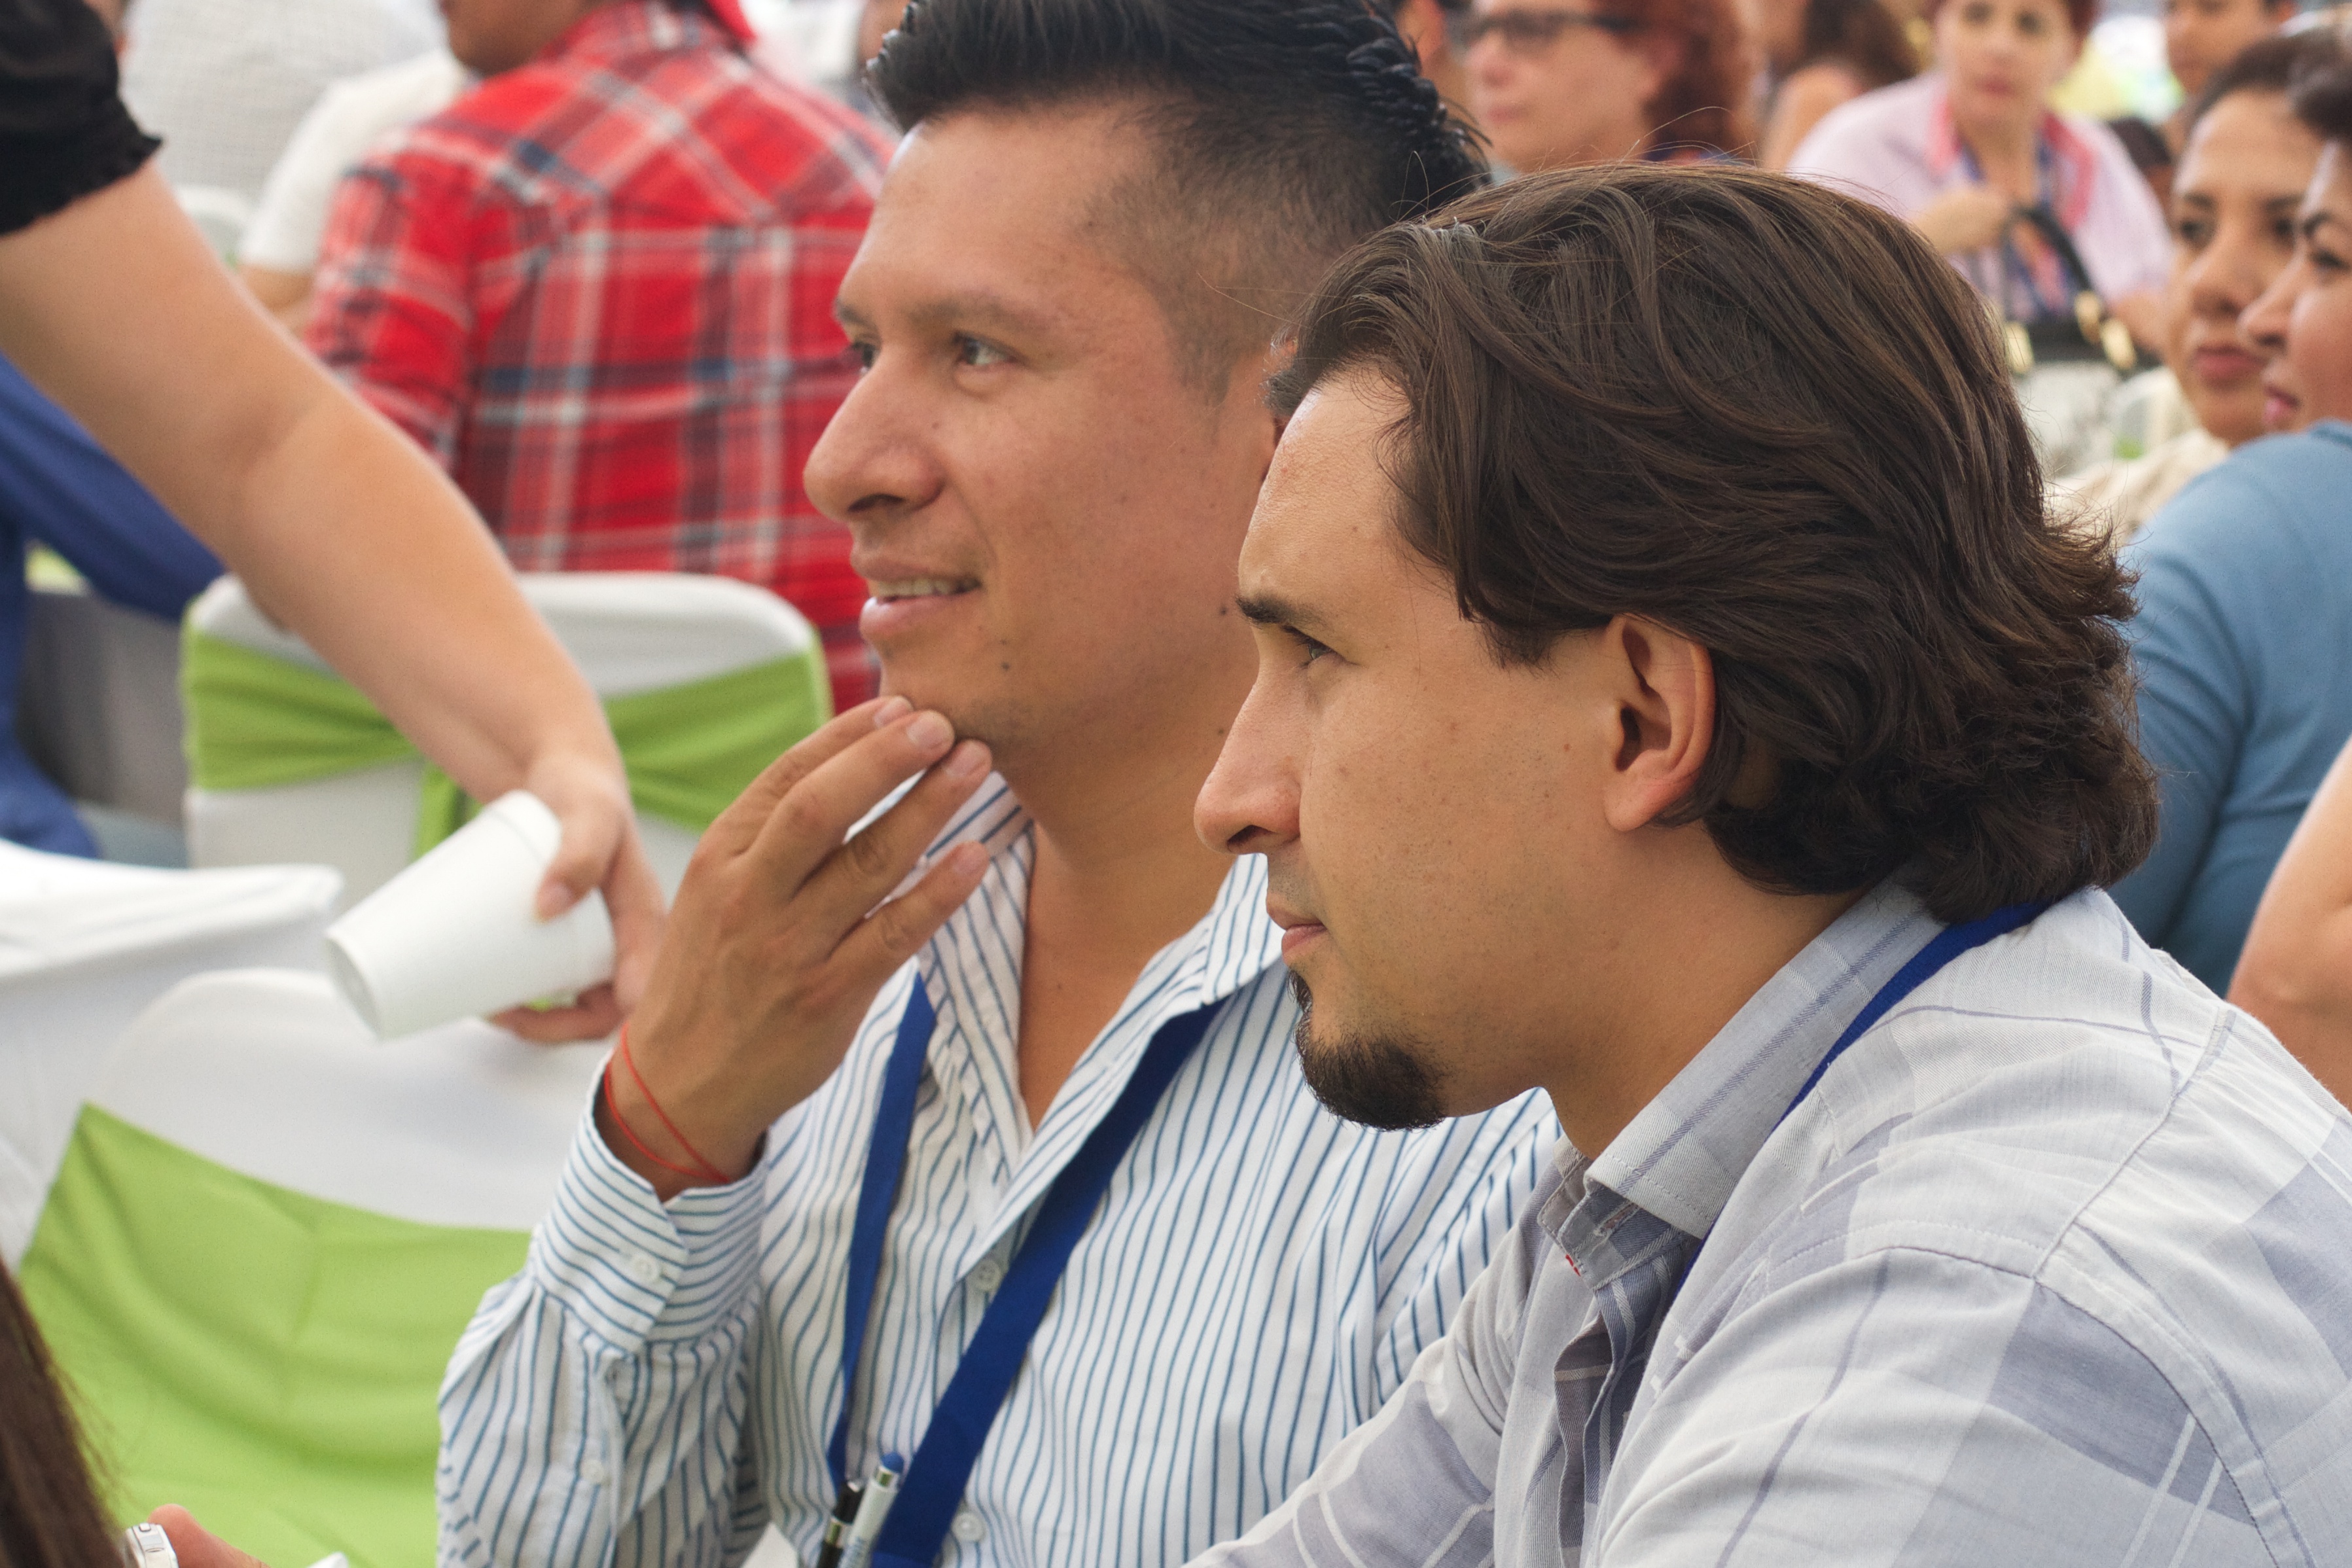
person, youth, udgagora, interaction